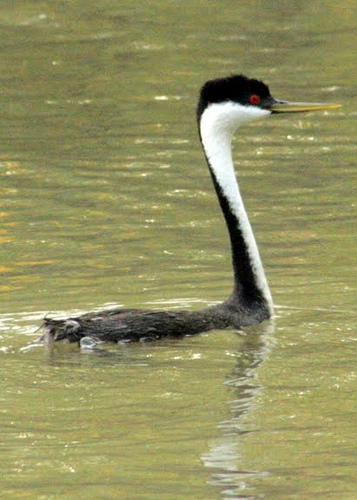
an aquatic bird with a long, two toned neck with red eyeslarge bird with long white and black neck, red eyes, black nape, and black and yellow beaka large sized bird with a very long and narrow neck with dark orange eyes
this grey and white water bird has a long neck, a flat pointed beak and red eyes.
a bird with a long graceful neck with an equally long flat billbird with a long neck half white and half black, the rest of its body is a dark gray, long beak at the end of a pretty large head, has bright red eyes.
this particular bird has a wings that are gray and black
this is a black and white bird, with a very long skinny neck and a long flat bill.
this bird has a very long white and black neck with a long slim yellow and black bill.
this bird has a long flat bill, with a long white and black neck.
Species: Western Grebe